Hemideina thoracica

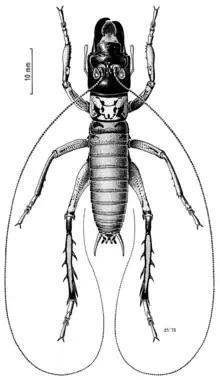

Like other tree wētā "Hemideina thoracica" forages arboreally at night, eating mostly leaves and some fruit and seeds from a range of different plants. Recently, it has been suggested that this species feeds selectively on a range of plant species and is omnivorous with invertebrates and fruit and seeds included in the diet. Plants are selectively eaten with species such as Mahoe ("Melicytus ramiflorus)" or Karamu ("Coprosma robusta") preferred. However, Auckland tree wētā also feed on small insects and are thought to be polyphagous. "H. thoracica" inhabiting higher elevation sites have been shown to consume more invertebrates and fewer plant species than those at low elevation habitats.